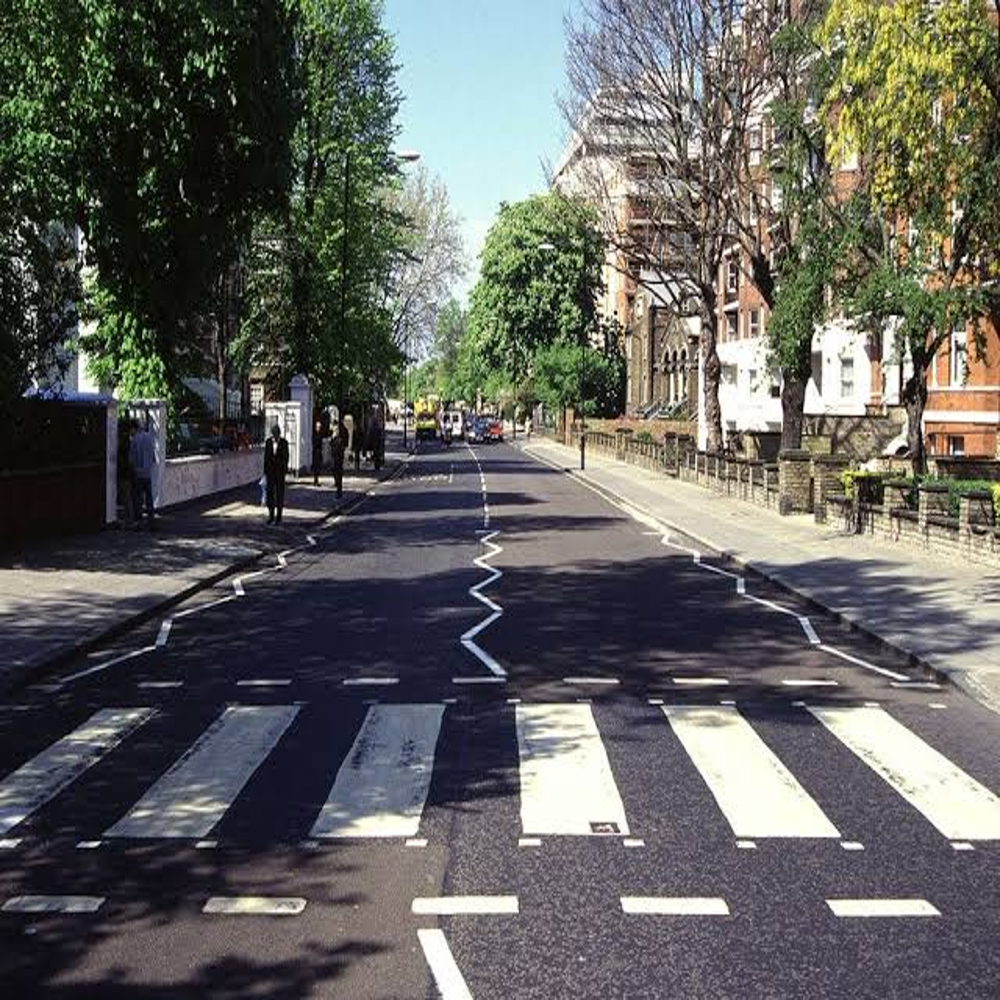
Body of water present: no
Land polluted: no
Water polluted: no
Pollution percentage: 0%